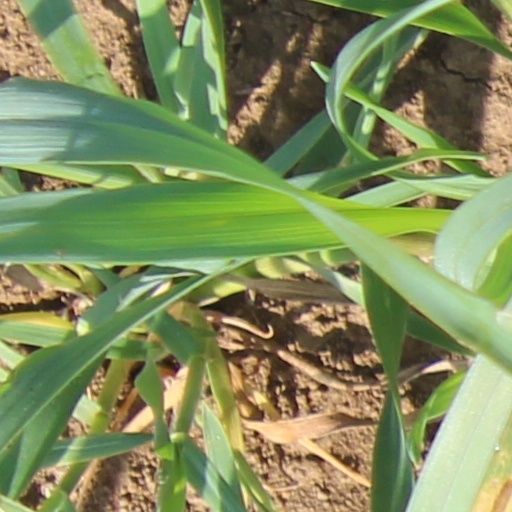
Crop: wheat